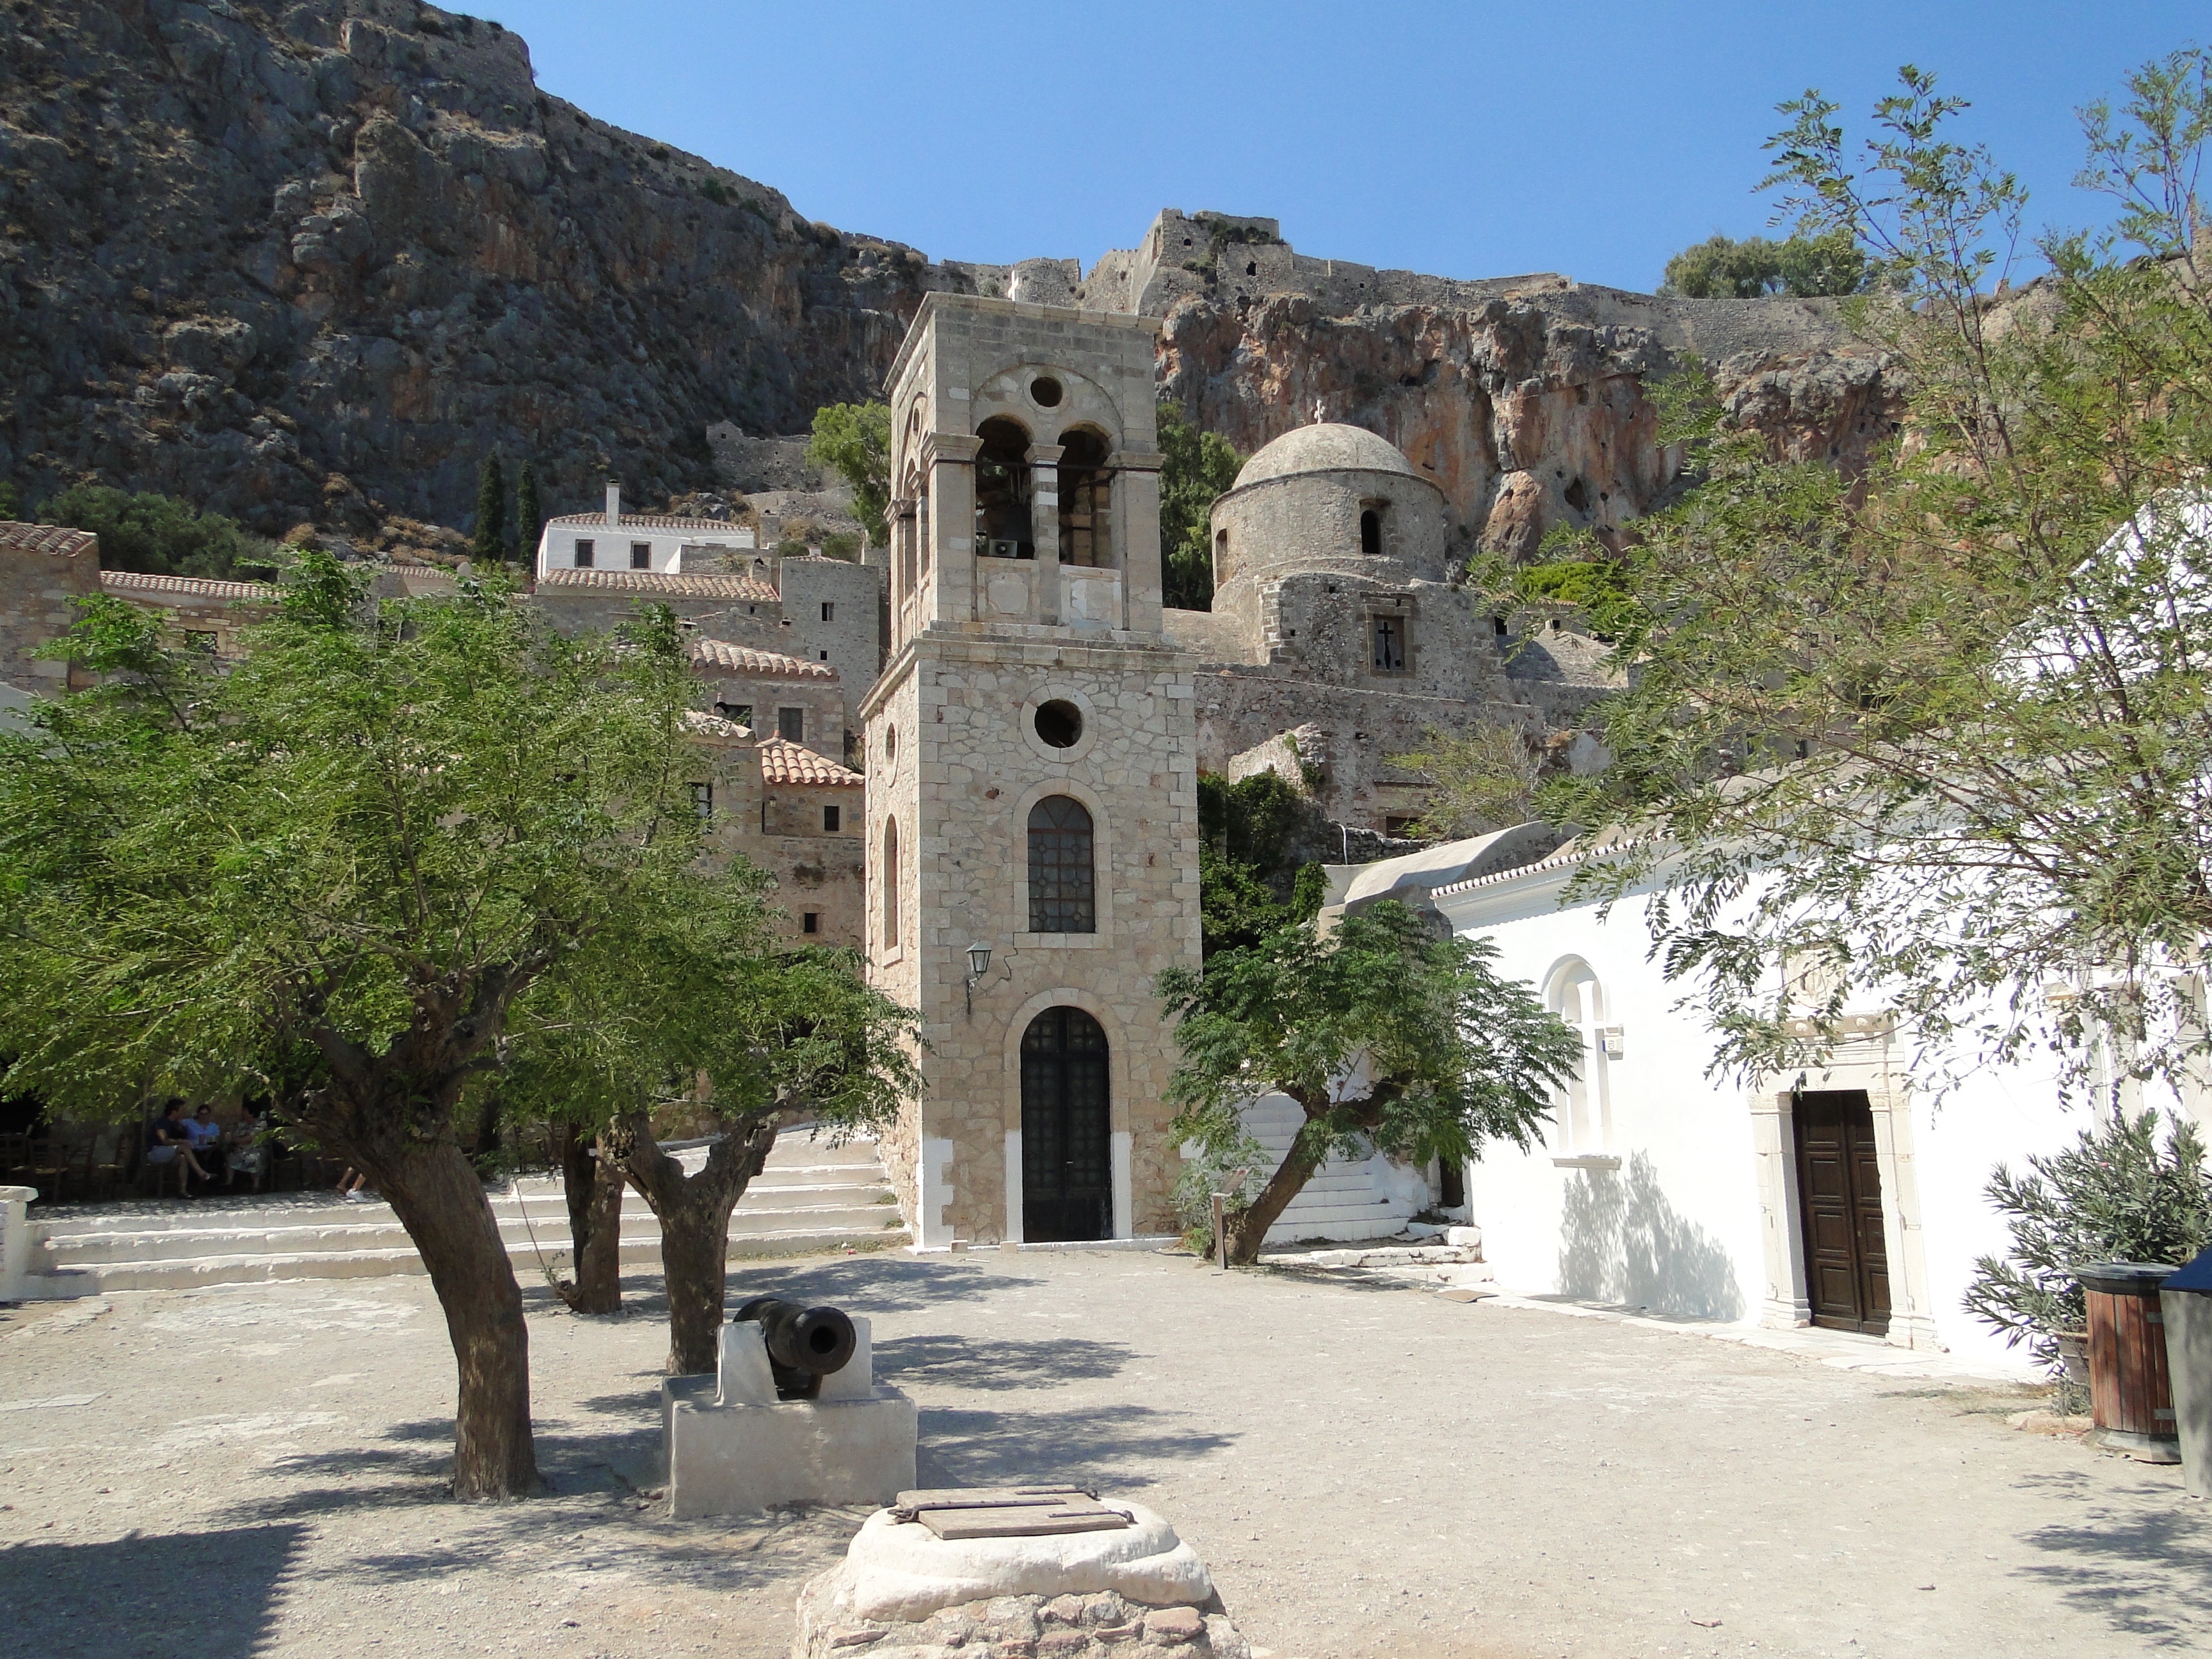
villa, town, building, village, castle, property, place of worship, monastery, greece, estate, historic site, ancient history, monemvasia